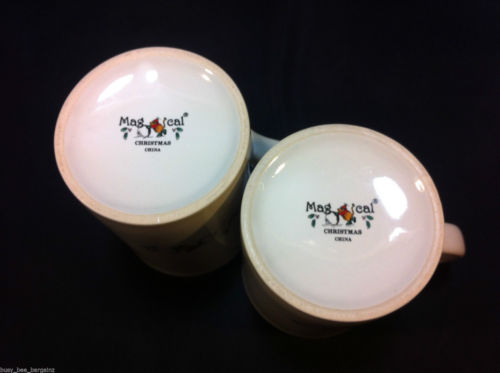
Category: mug